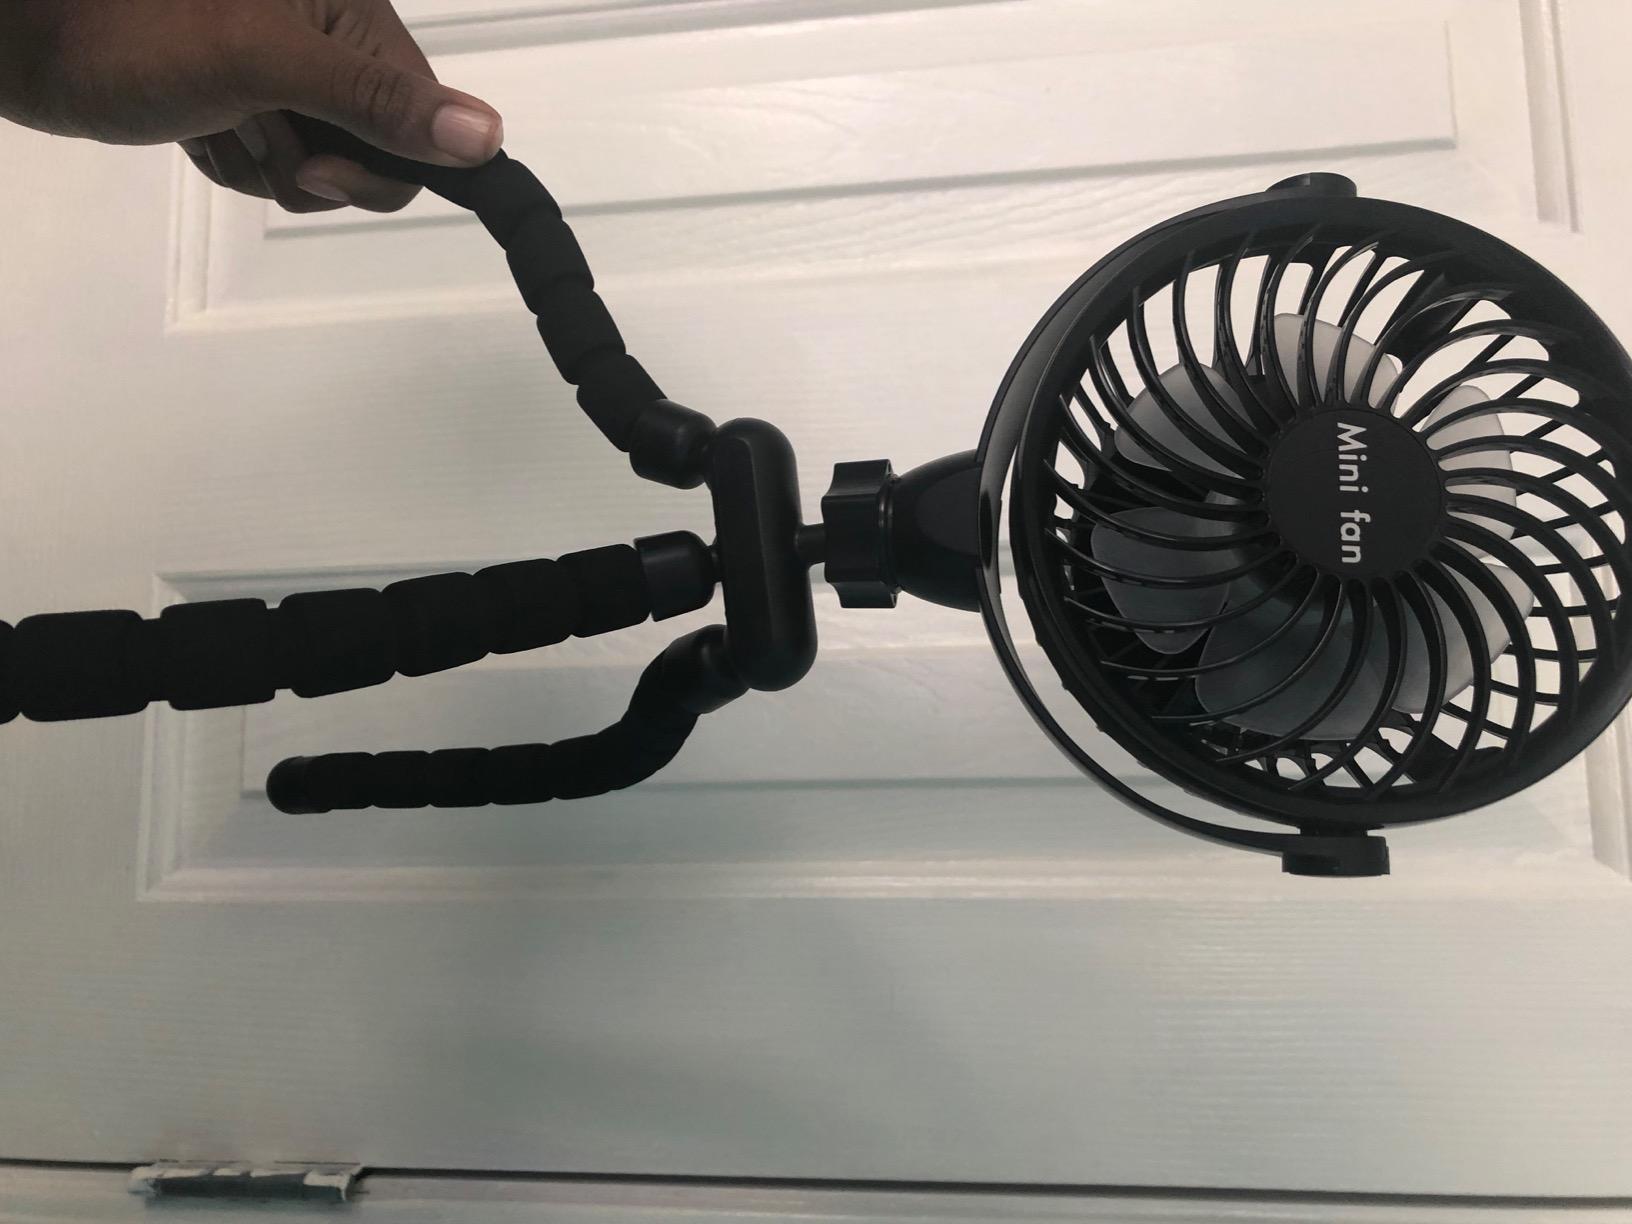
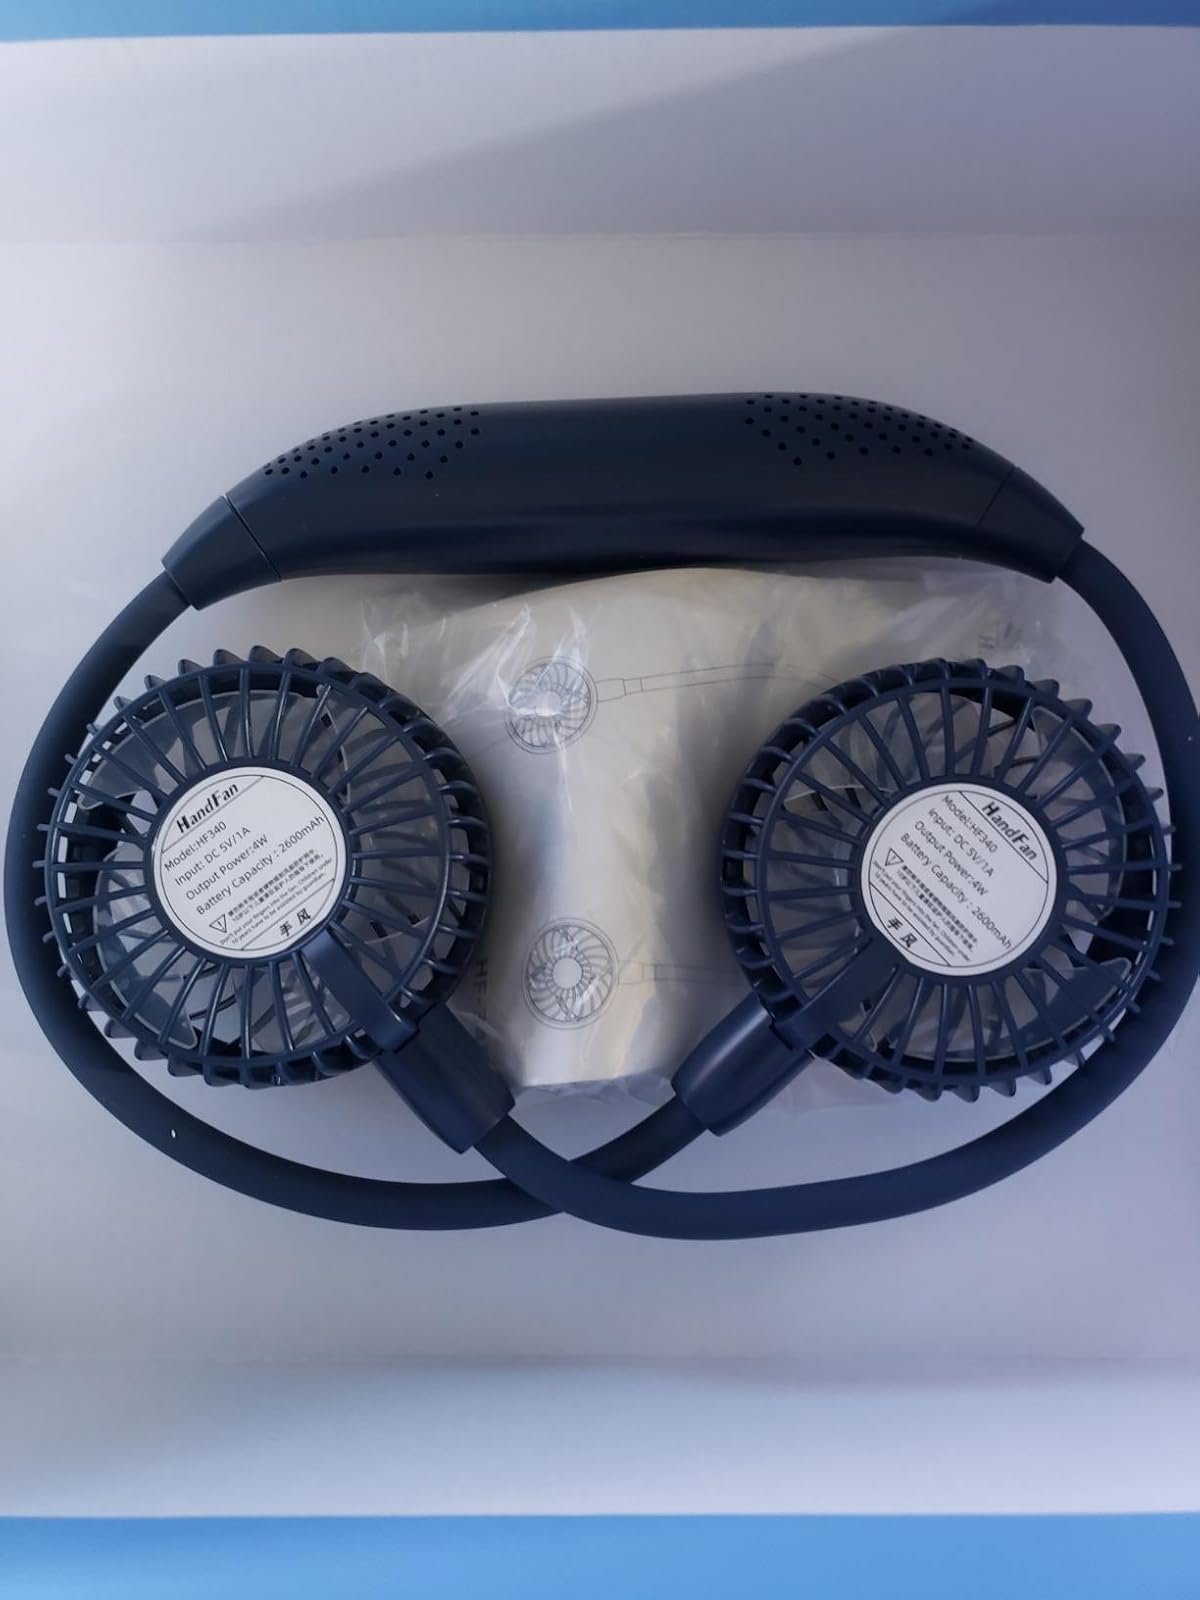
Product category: fan
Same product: no